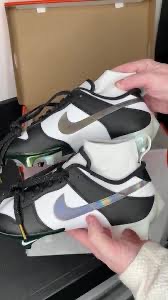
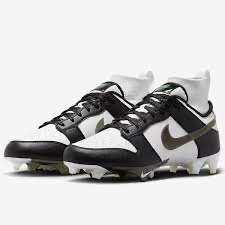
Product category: misc
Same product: yes